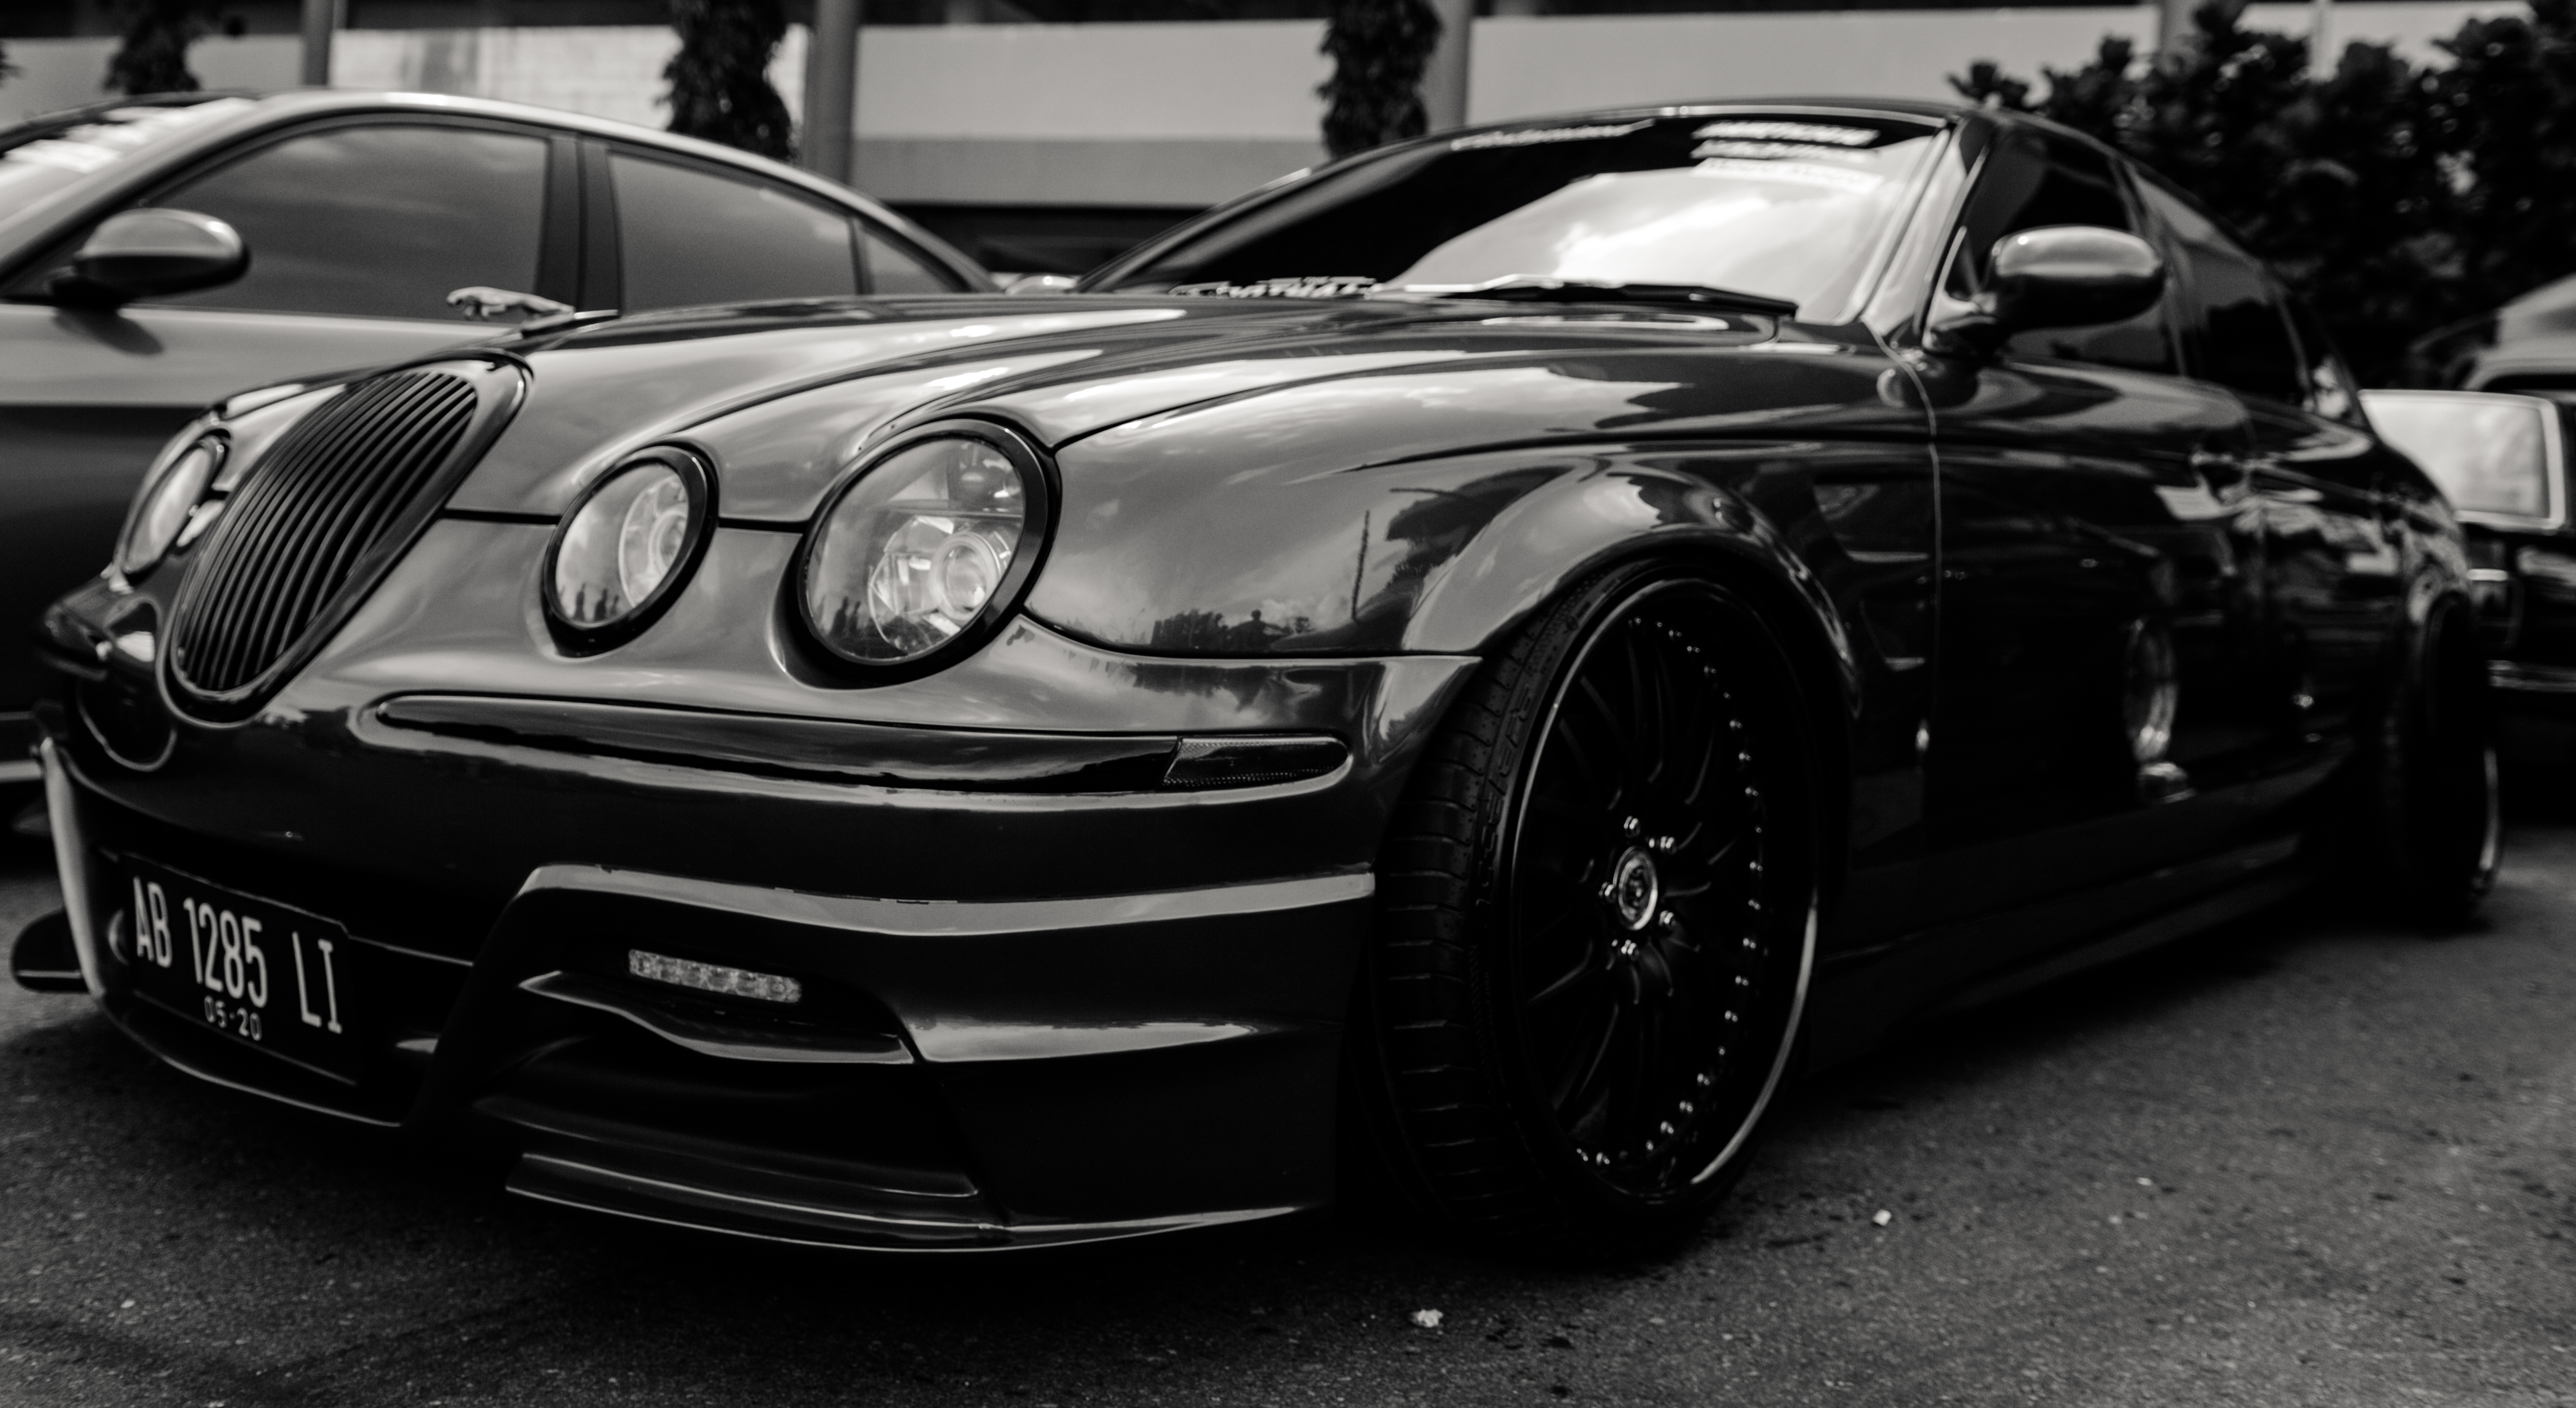
black and white, car, wheel, automobile, parking, vehicle, automotive, sports car, bumper, rim, sedan, jaguar, bmw, land vehicle, automobile make, automotive exterior, automotive design, luxury vehicle, performance car, executive car, jaguar s type